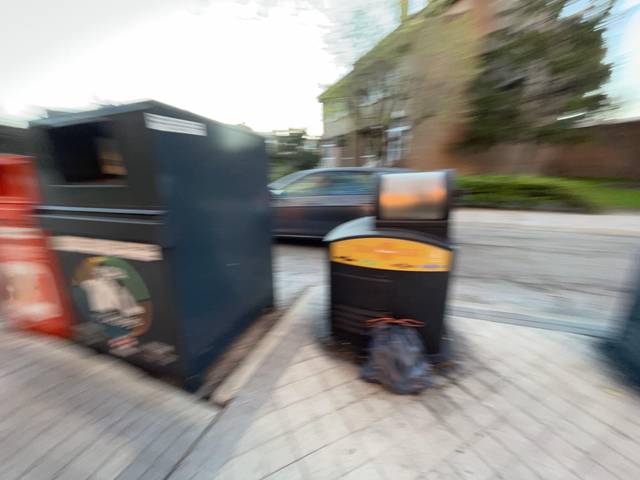
Region: Spain
Coordinates: 40.471, -3.881